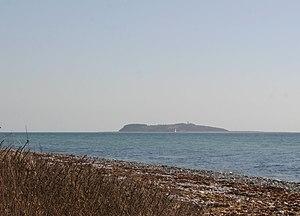
Hjelm est une île du Danemark situé dans la mer de Kattegat.